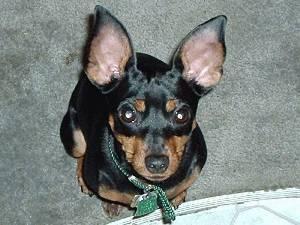
miniature pinscher